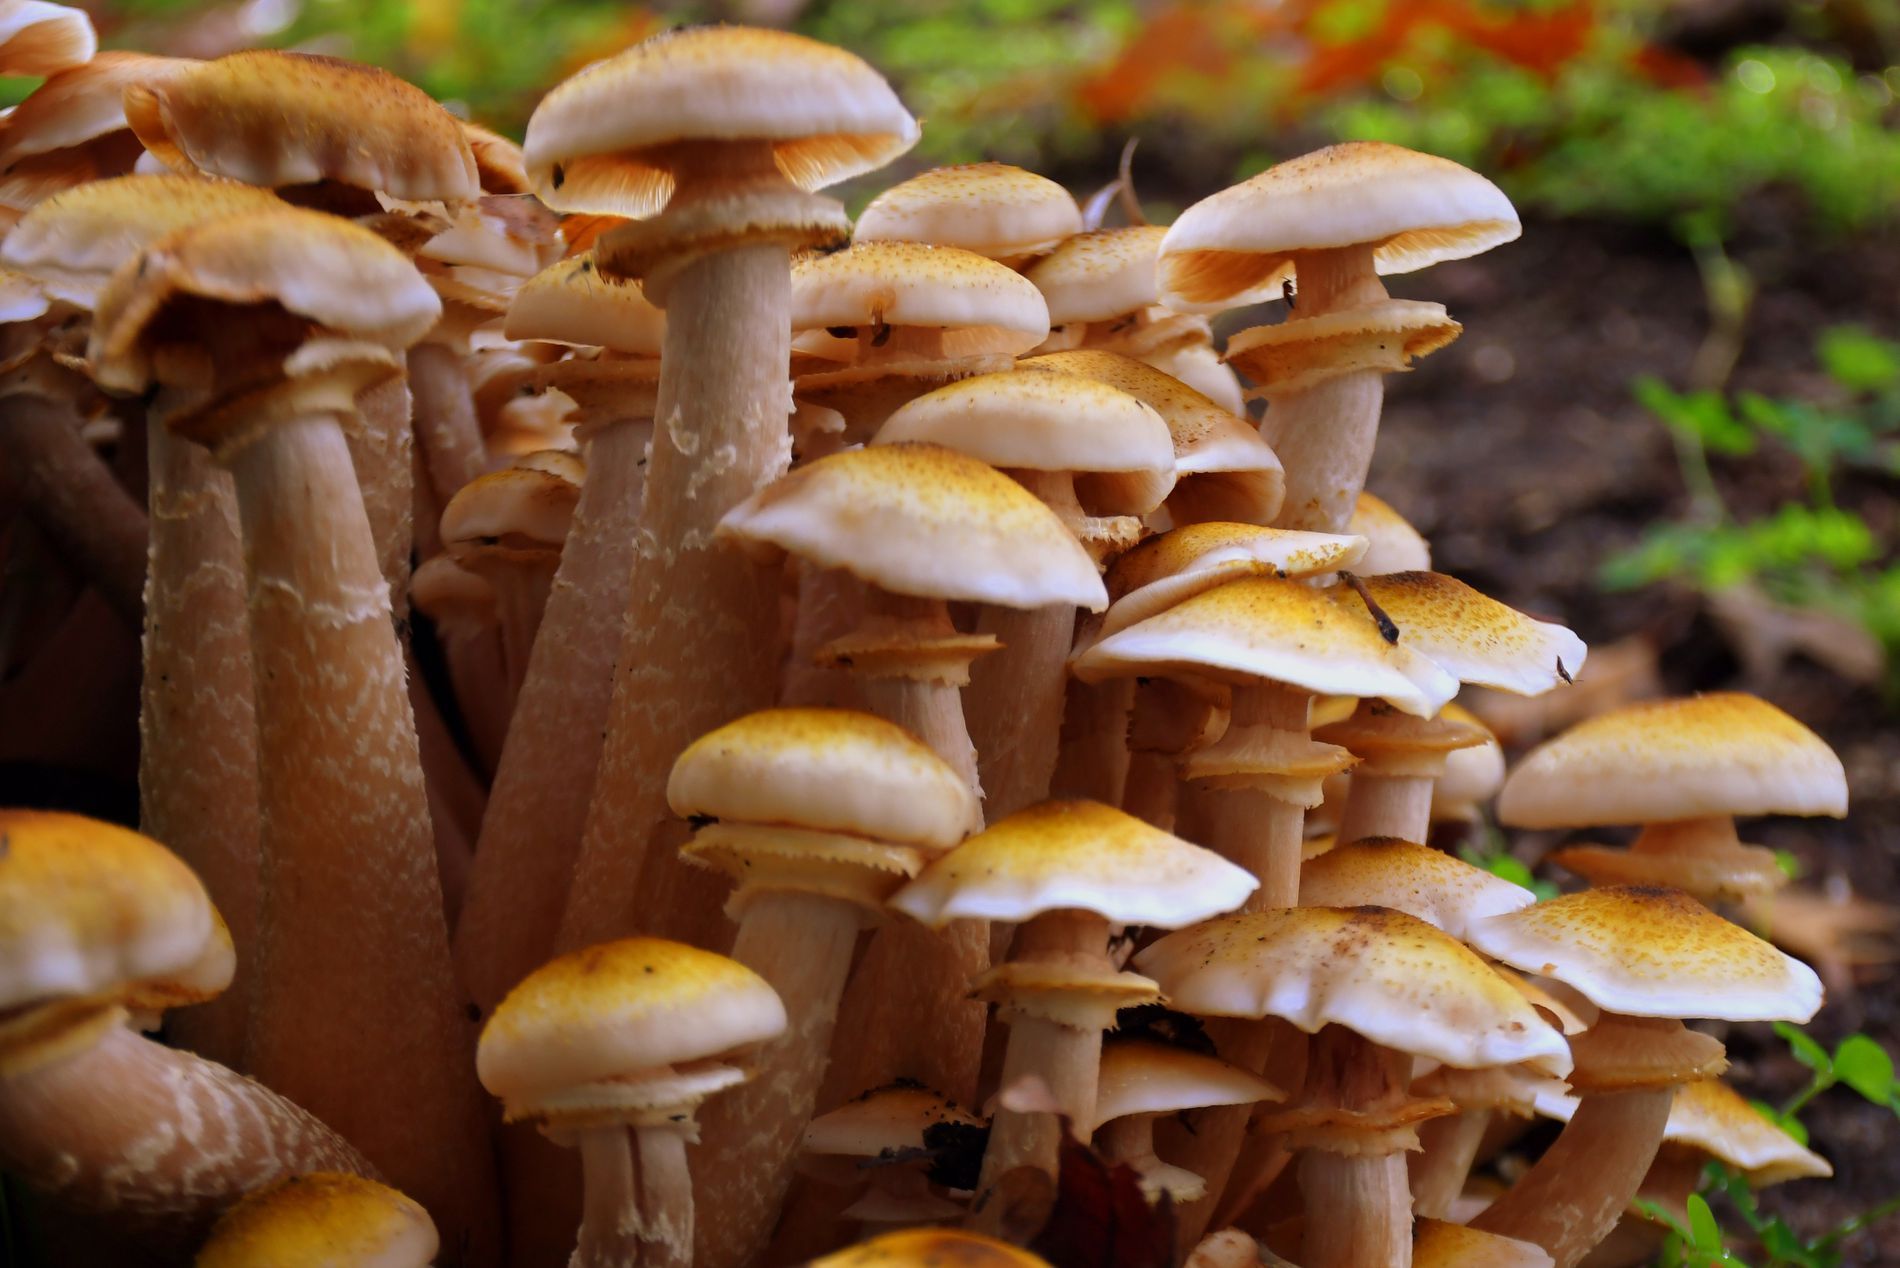
Fungus
The image depicts a yellow fungus growing in a natural setting, surrounded by plants on all sides.
A close shot to a fungus thriving in its natural habitat can inspire appreciation for the diversity and complexity of ecosystems. It highlights the interconnectedness in nature.
Labels: Agaric, Amanita, Fungus, Mushroom, Plant, Fungi
Camera: NIKON CORPORATION NIKON D850
Lens: 18-140mm f/3.5-5.6, AF-S DX Nikkor 18-140mm f/3.5-5.6G ED VR
Aperture: F4.5
Exposure: 1/125 sec
ISO: 500
Focal length: 45.0 mm